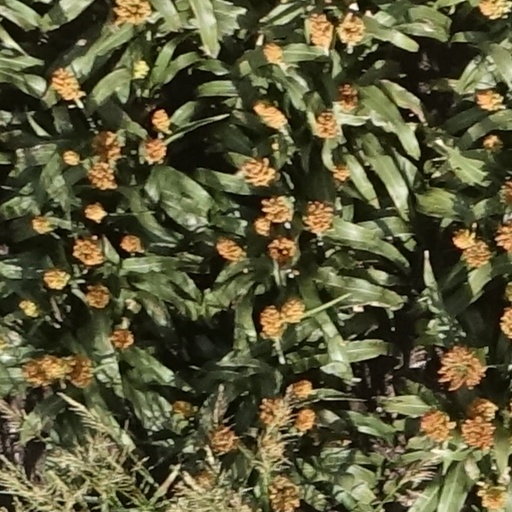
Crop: sorghum